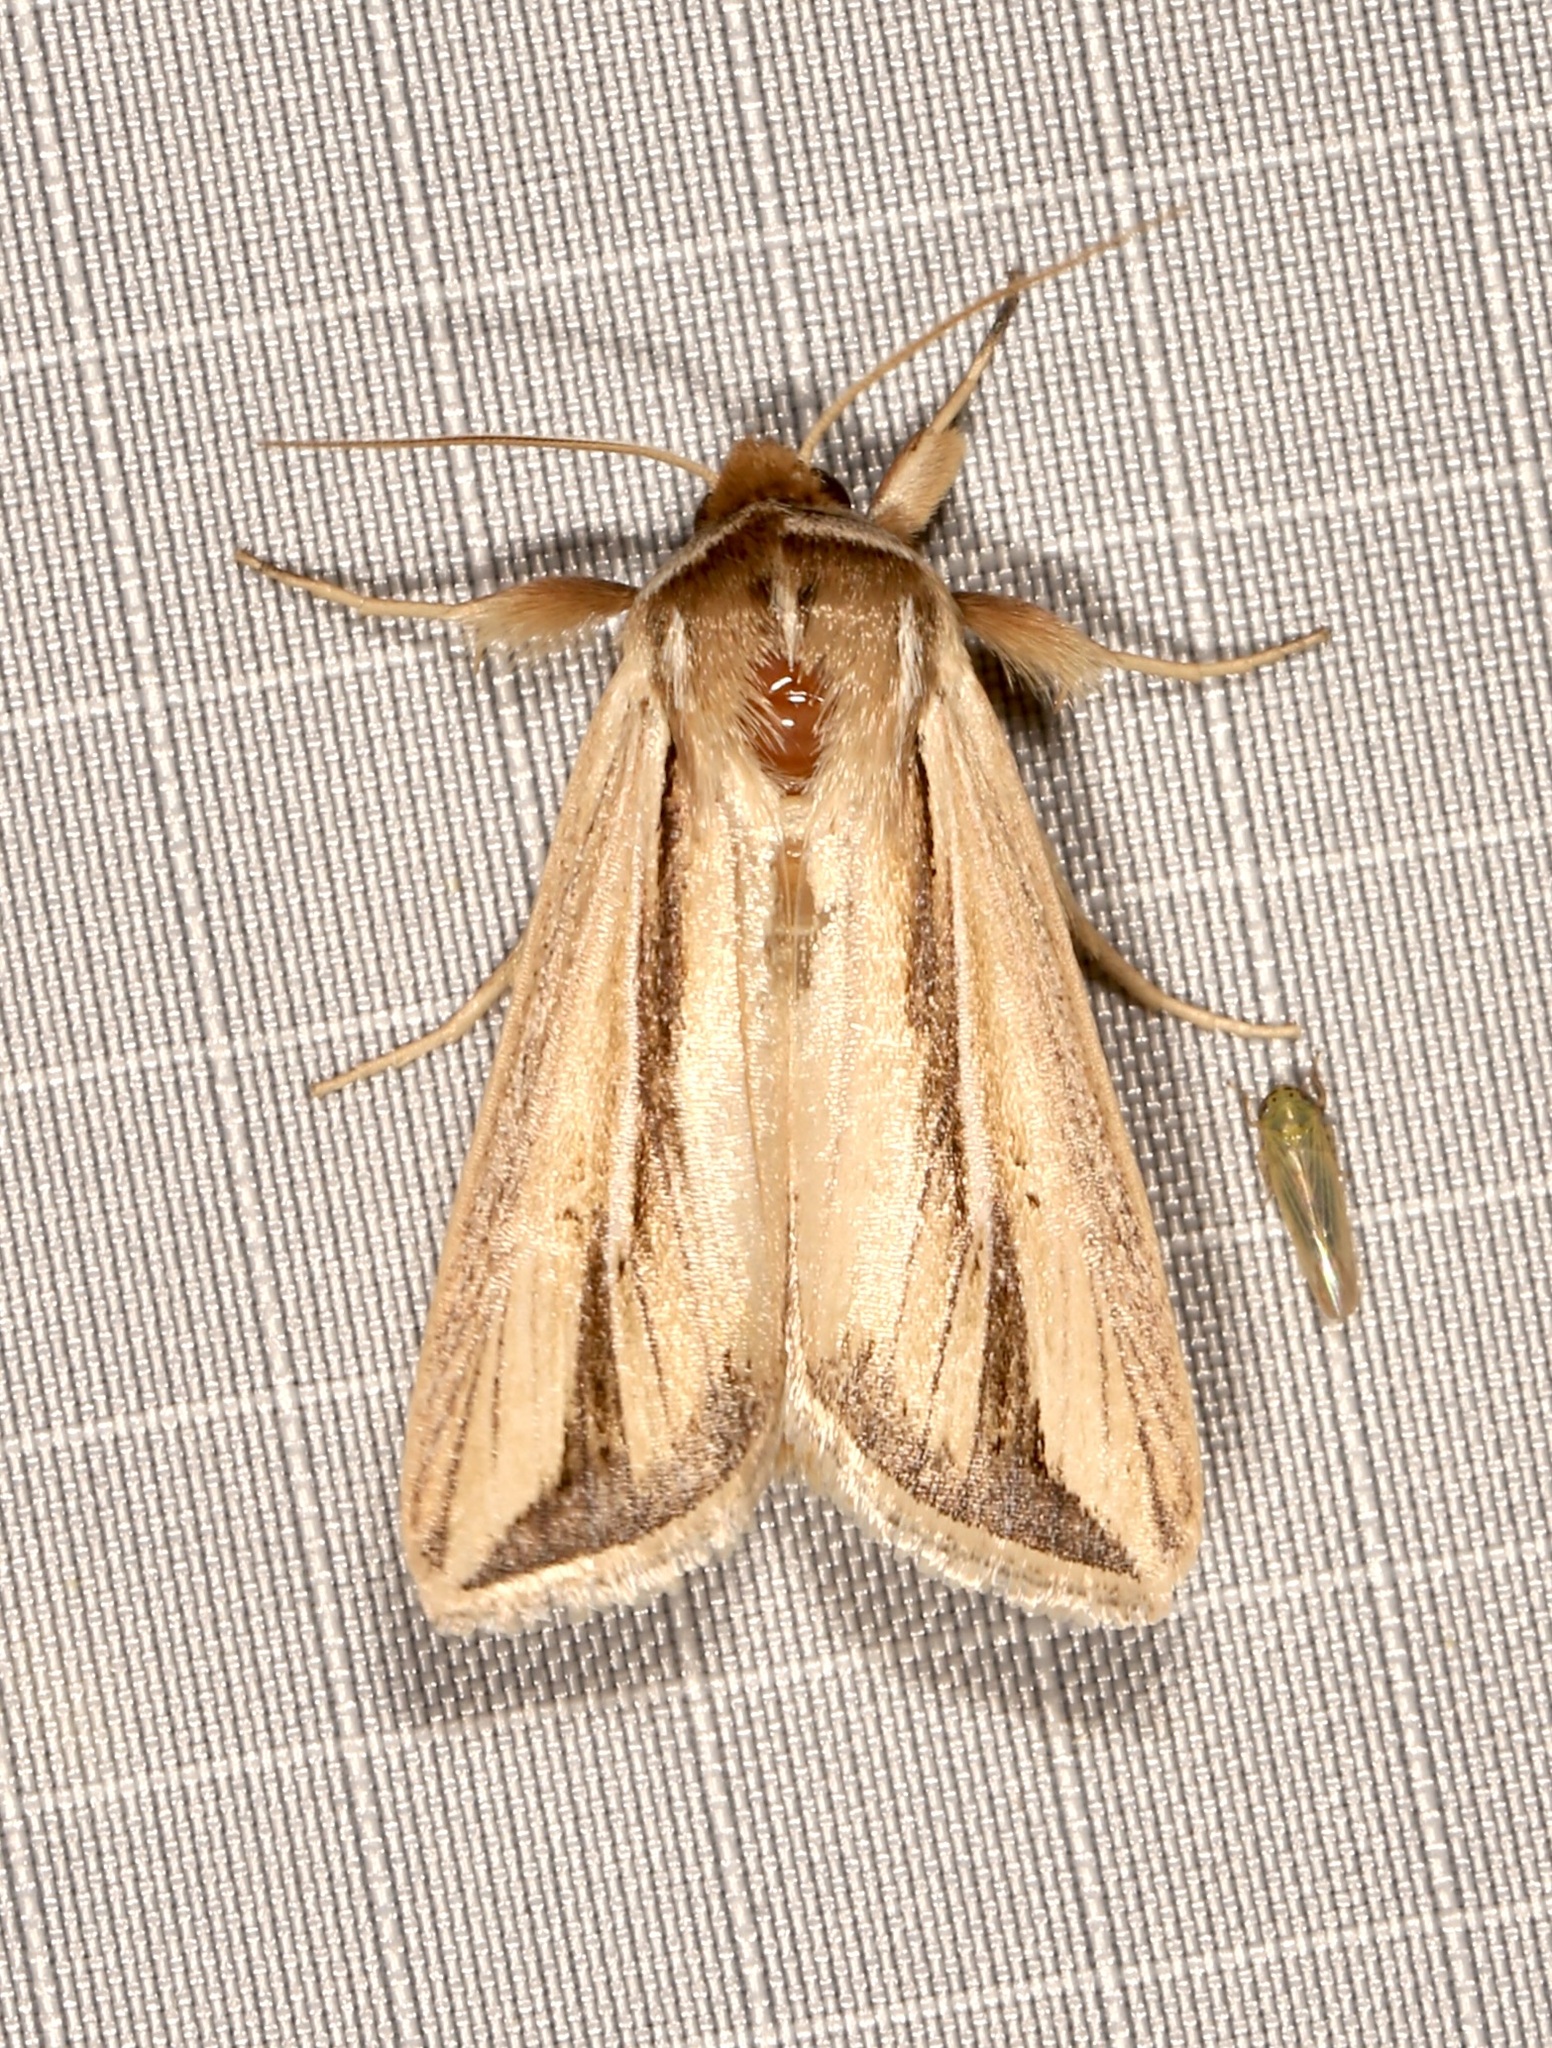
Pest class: wheathead_armyworm_Dargida_diffusa